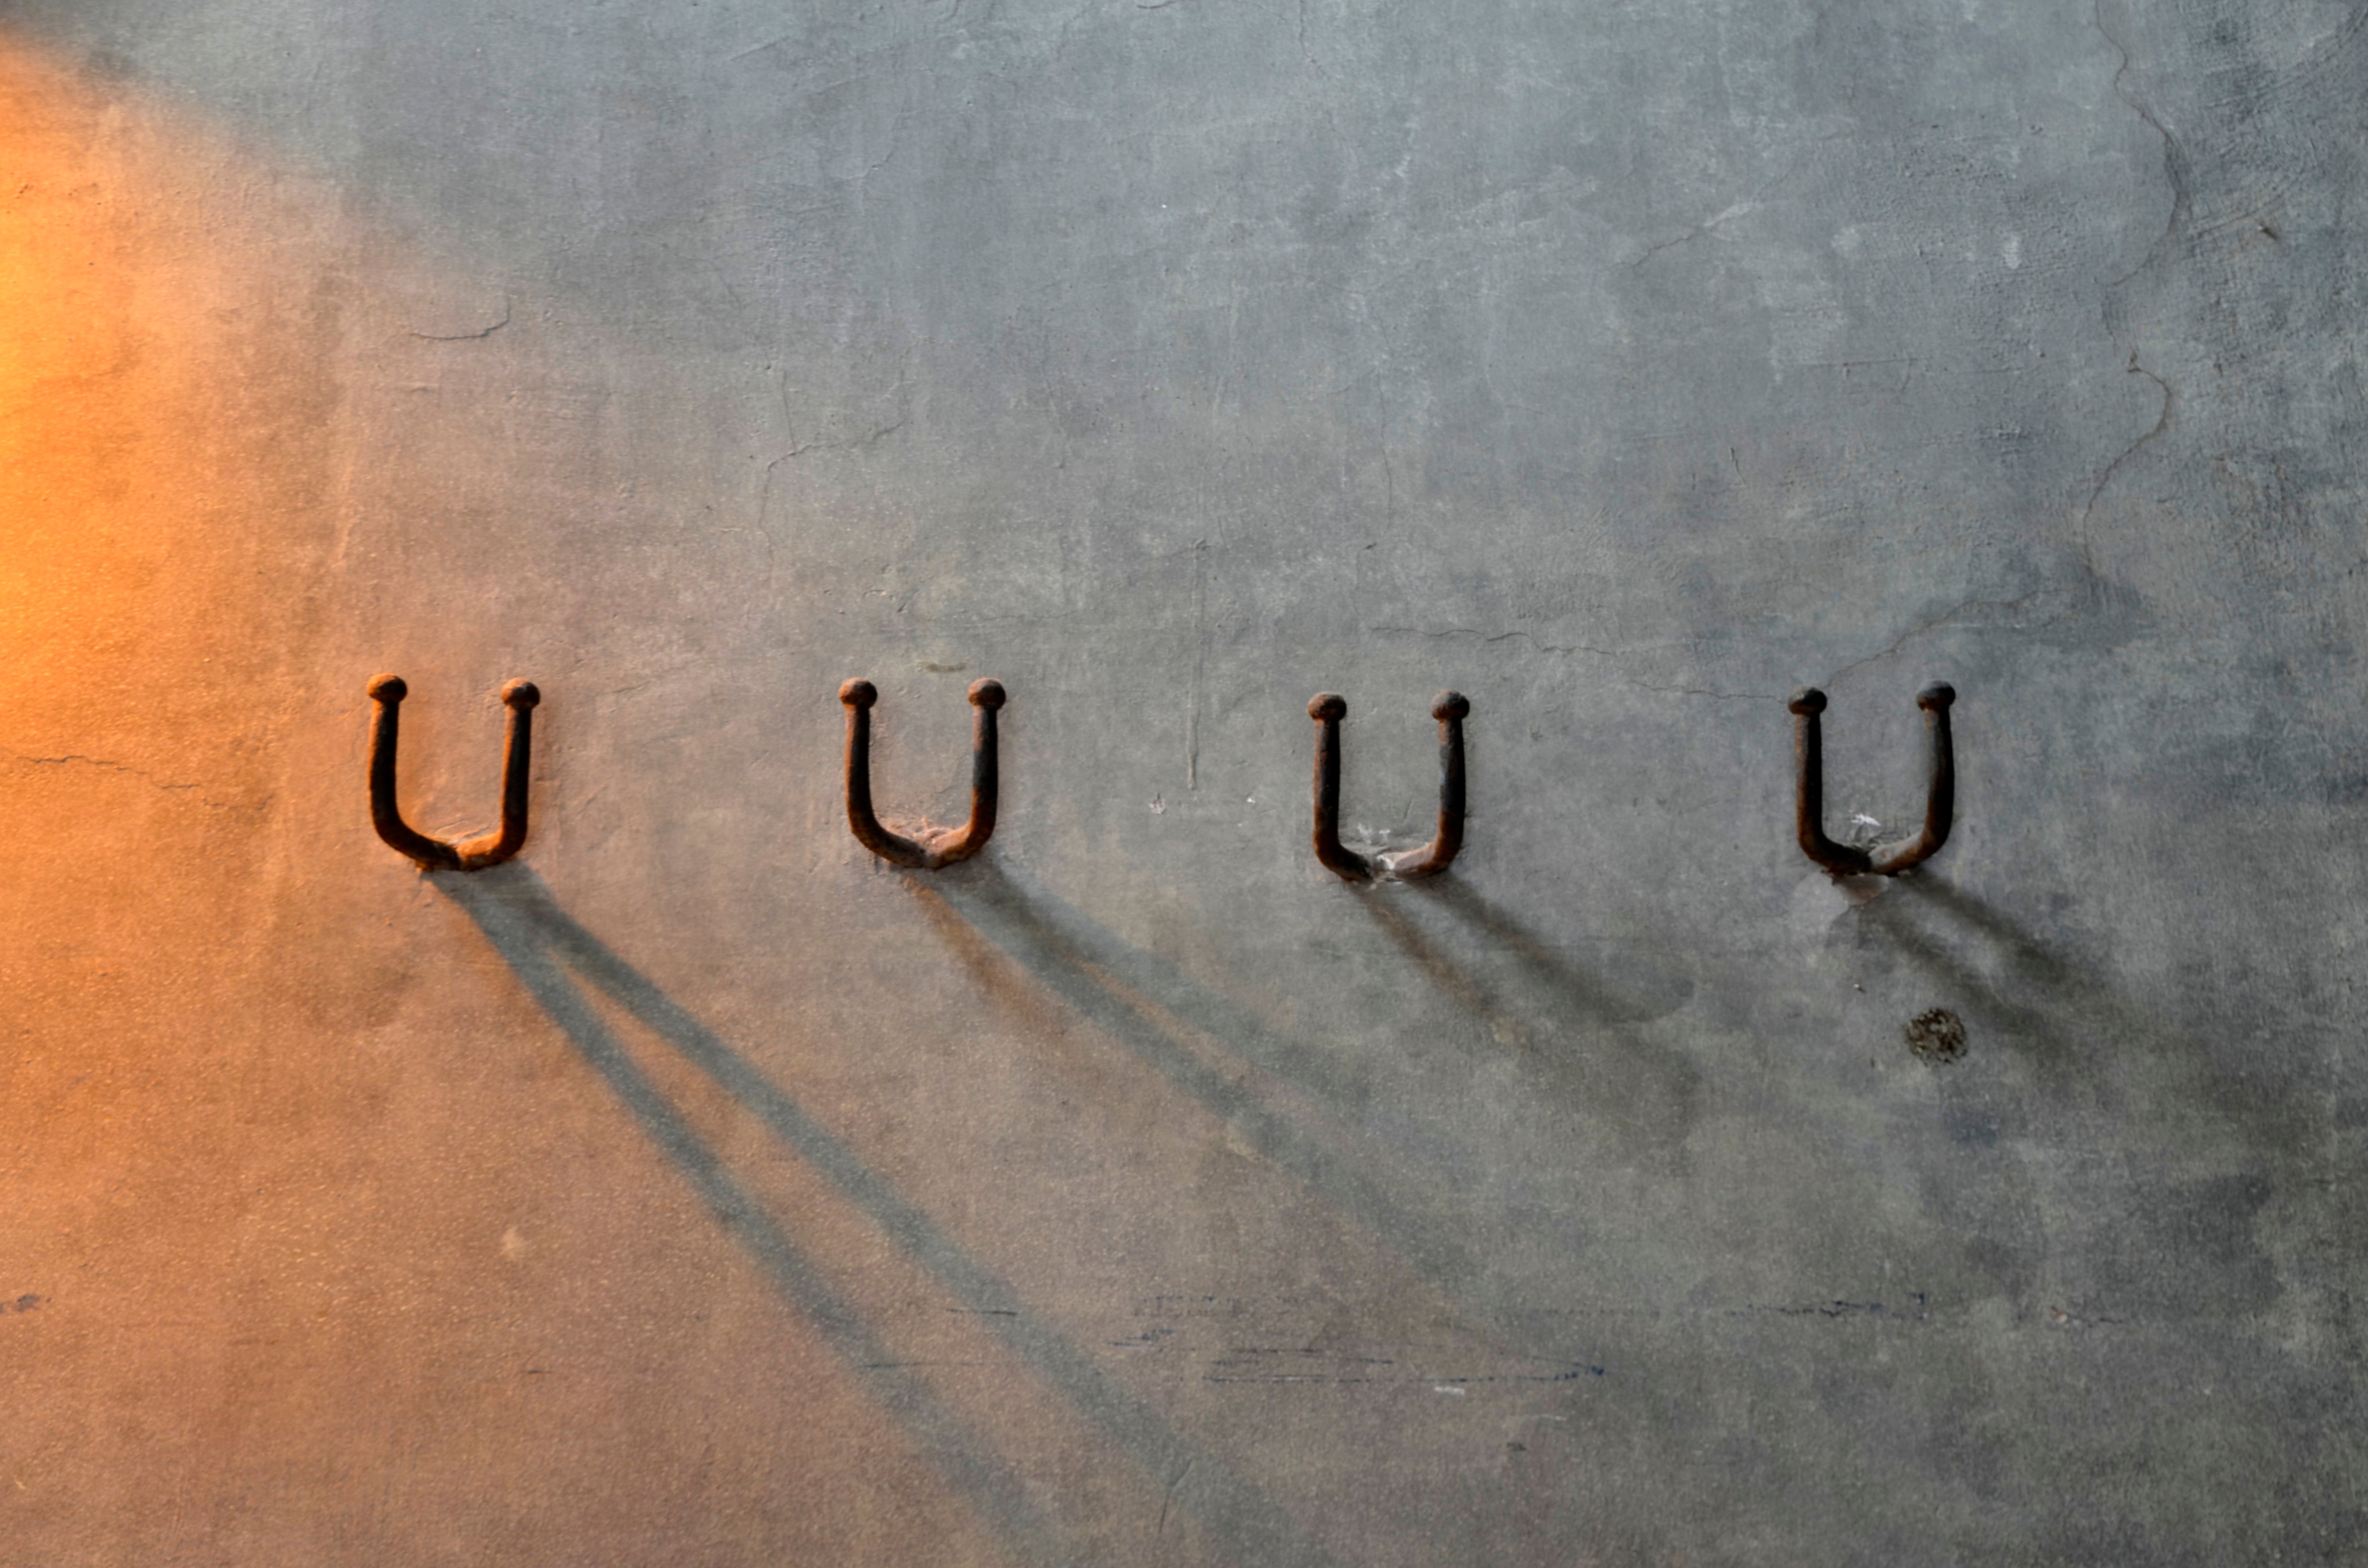
texture, number, wall, font, art, shape